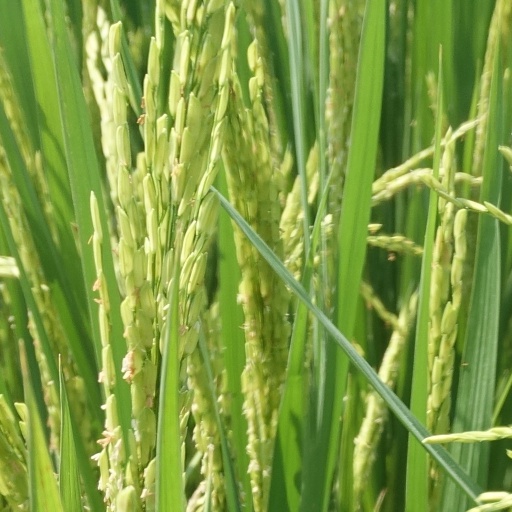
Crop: rice